Yellow monitor

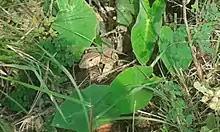
In Terai, Nepal

The yellow monitor occurs in the flood plains of the Indus, Ganges and Brahmaputra rivers in India, Pakistan, Nepal and Bangladesh. It inhabits wet areas, on the edges of forest and near human settlements and agricultural land. Due to its short hind toes, it is not efficient at climbing trees.